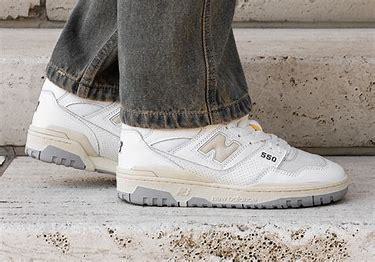
Brand: New
Model: Balance 550